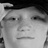
Emotion: neutral